Princess Xenia (aircraft)

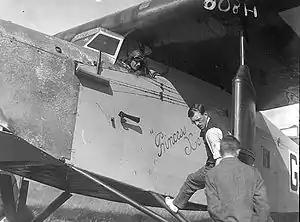
"Princess Xenia" with Robert H. McIntosh in the cockpit

Princess Xenia was a Fokker F.VIIa aircraft, built in 1925 for the Dutch airline KLM and initially used for regular journeys between Amsterdam and London via Rotterdam. In 1927, it was bought by a wealthy American who was married to a Russian princess and named the aircraft "Princess Xenia" after her. He loaned the aircraft to aviator Robert Henry McIntosh, also known as 'All-Weather Mac'. In 1927, McIntosh and two others flew the aircraft in an attempt to make the east-to-west transatlantic flight, but failed. "Princess Xenia" was subsequently commissioned to fly non-stop from London to India, though unsuccessfully.